Paul Bender (jurist)

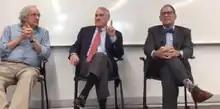
Paul Bender (left), Jon Kyl (center), and Andrew D. Hurwitz (right) speaking at Arizona State University

Paul Bender is an American legal scholar and former dean of the Arizona State University college of law. He was formerly a professor at the University of Pennsylvania Law School. Over his career Bender has argued more than 20 cases before the United States Supreme Court. He is often cited as an expert in constitutional law.